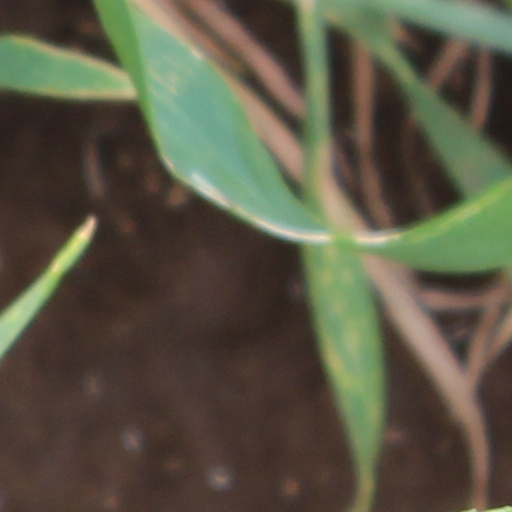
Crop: wheat